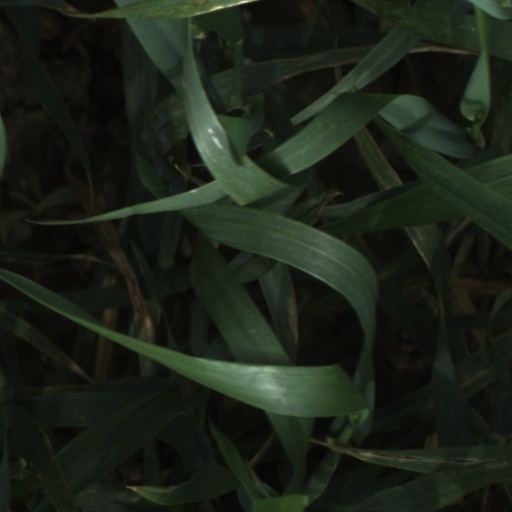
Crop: wheat